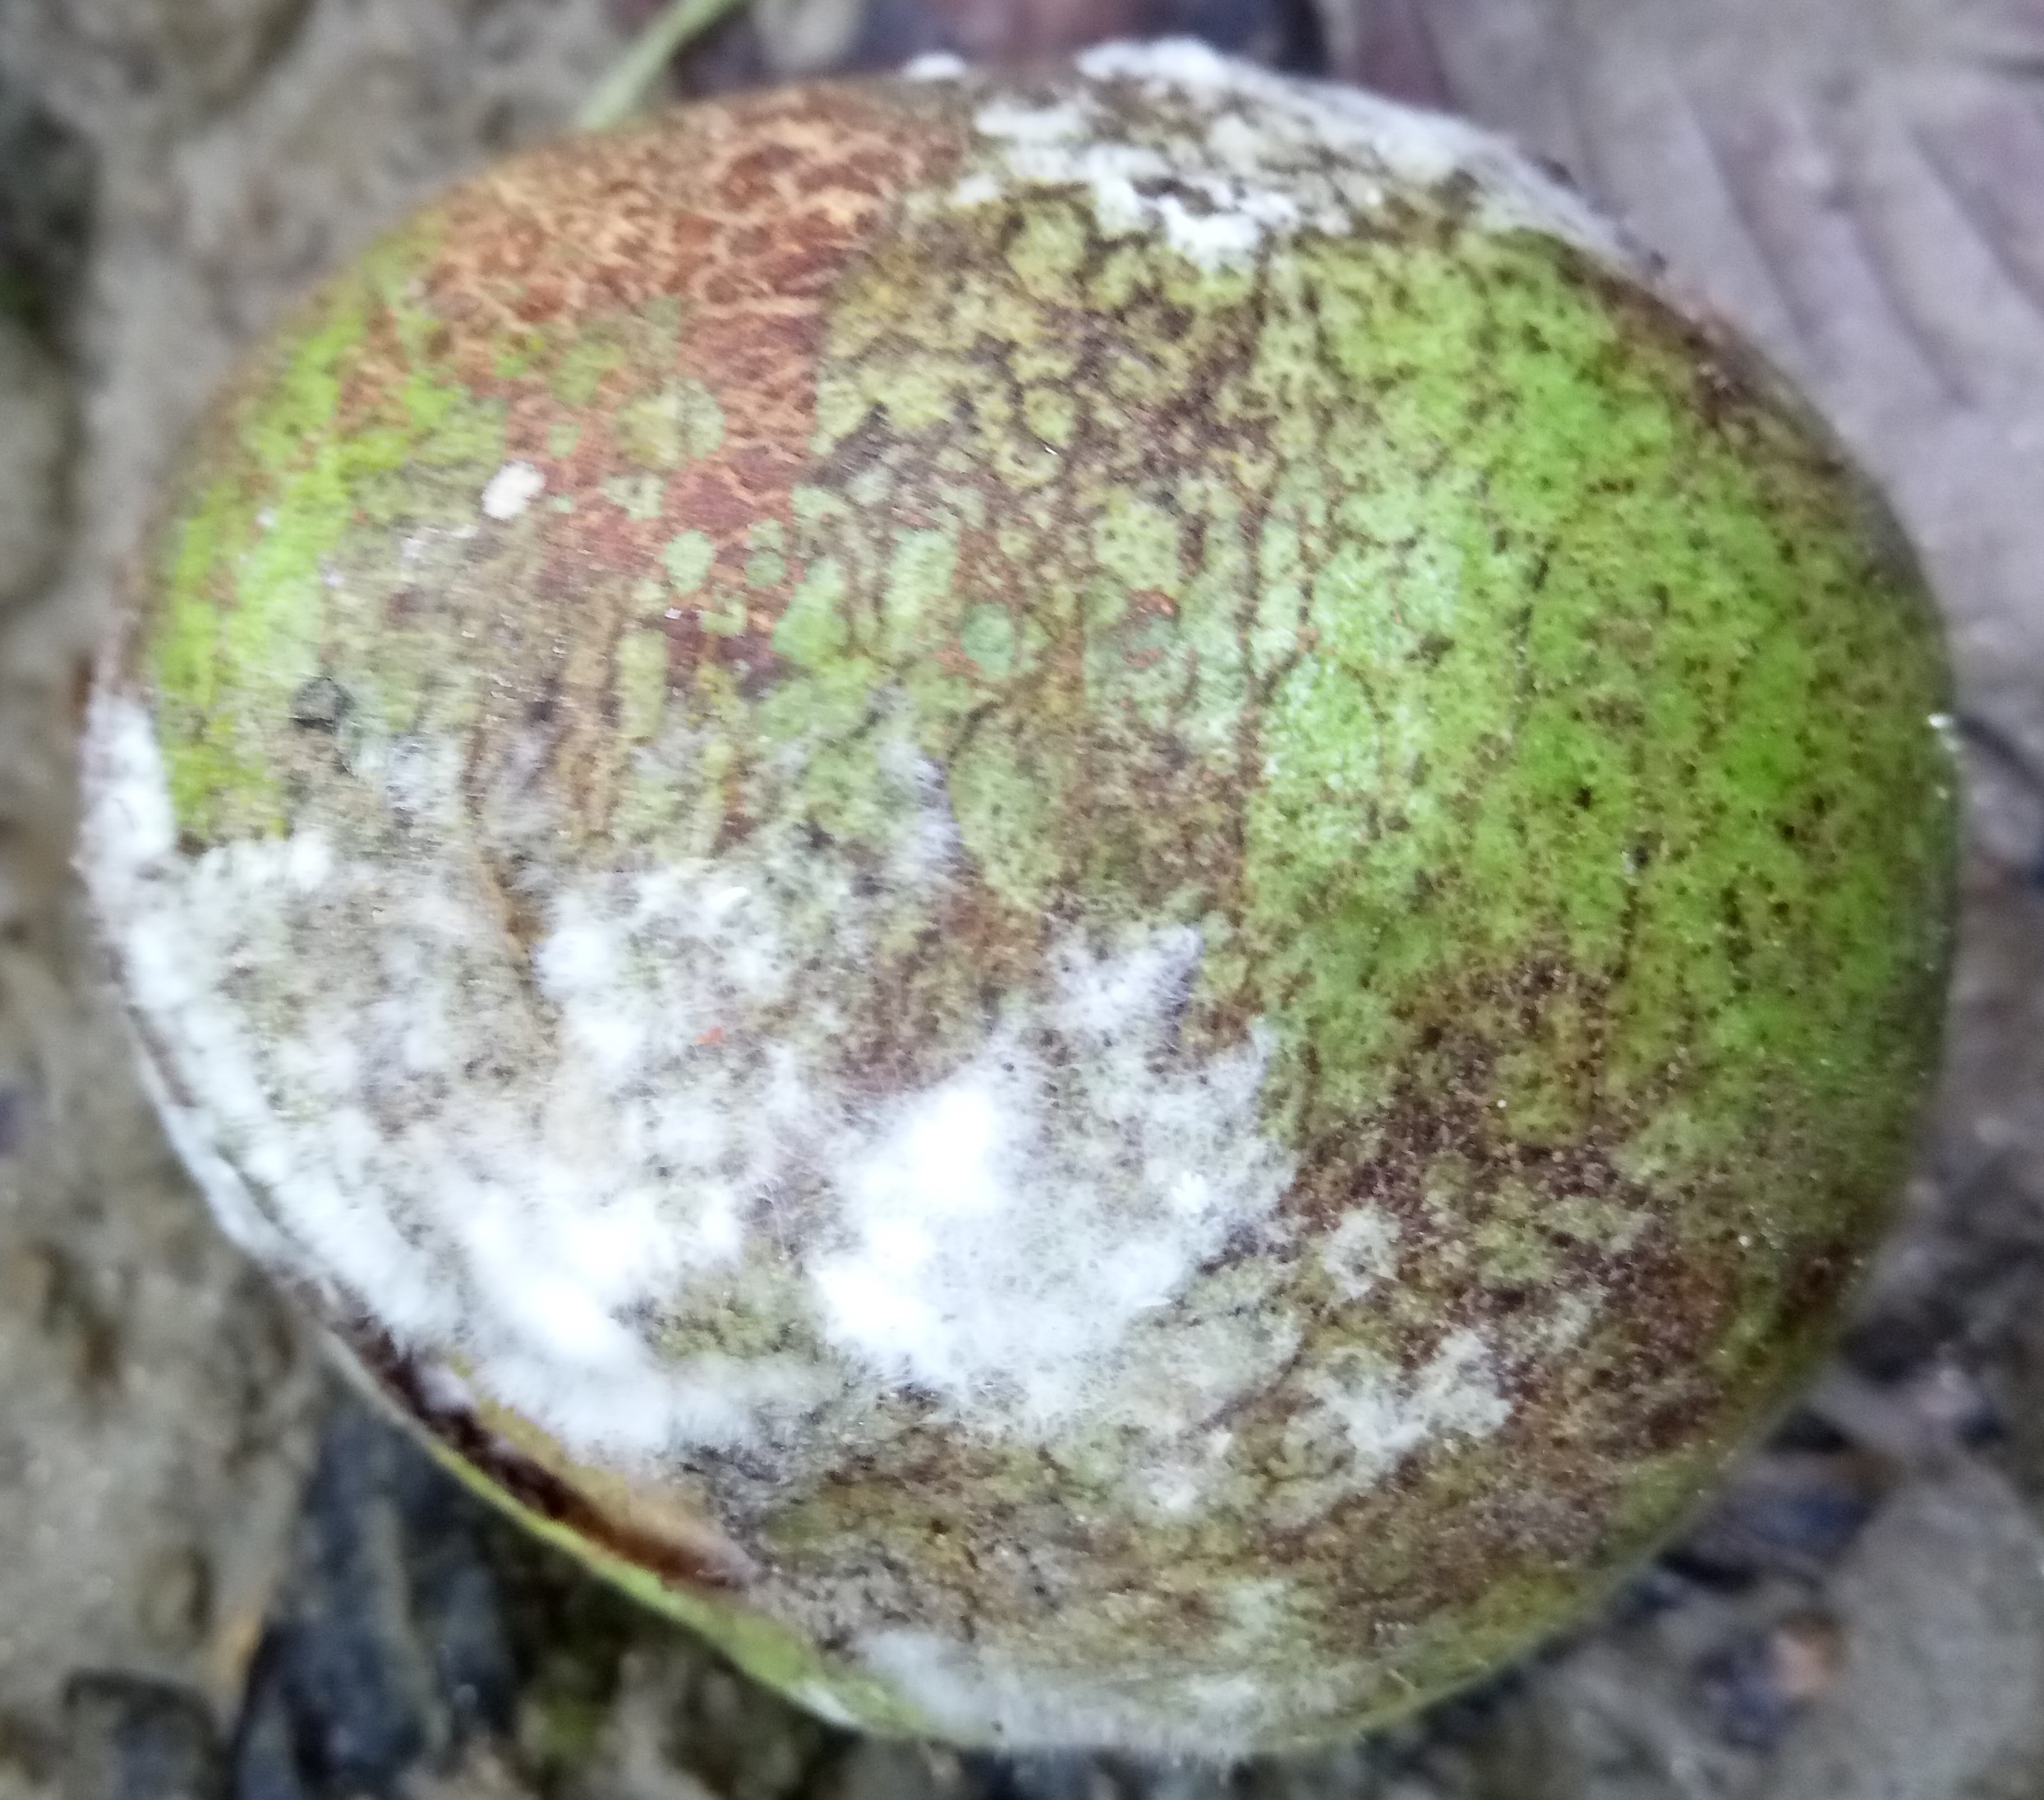
Label: Phytopthora